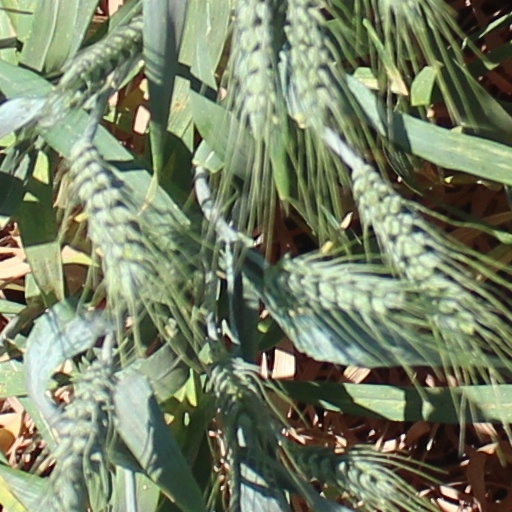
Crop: wheat